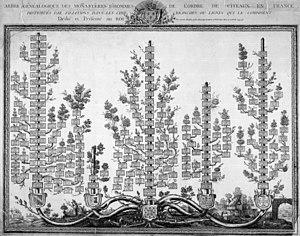
Arbre de filiation des monastères d'hommes de l'ordre cistercien (France uniquement), dressé en 1776 par M. de la Lande à l'attention du roi Louis XVI
L'historiographie cistercienne est l'étude de l'histoire de l'ordre cistercien, ainsi que des congrégations religieuses qui en sont issues : trappistes, feuillants, bernardines réformées, bernardines d'Esquermes, floriens, savigniens.
La filiation des abbayes cisterciennes est la traduction concrète du principe d'autonomie et d'interrelation des divers établissements cisterciens entre eux. Mise en place par Étienne Harding à travers la Carta Caritatis au début du XIIᵉ siècle, cette filiation a de nombreuses implications pratiques. Après la quasi-disparition de l'ordre au moment de la Révolution française et des guerres napoléoniennes, le principe est repris aussi bien dans l'ordre de la commune observance que dans celui de la stricte observance ou chez les bernardines d'Esquermes.